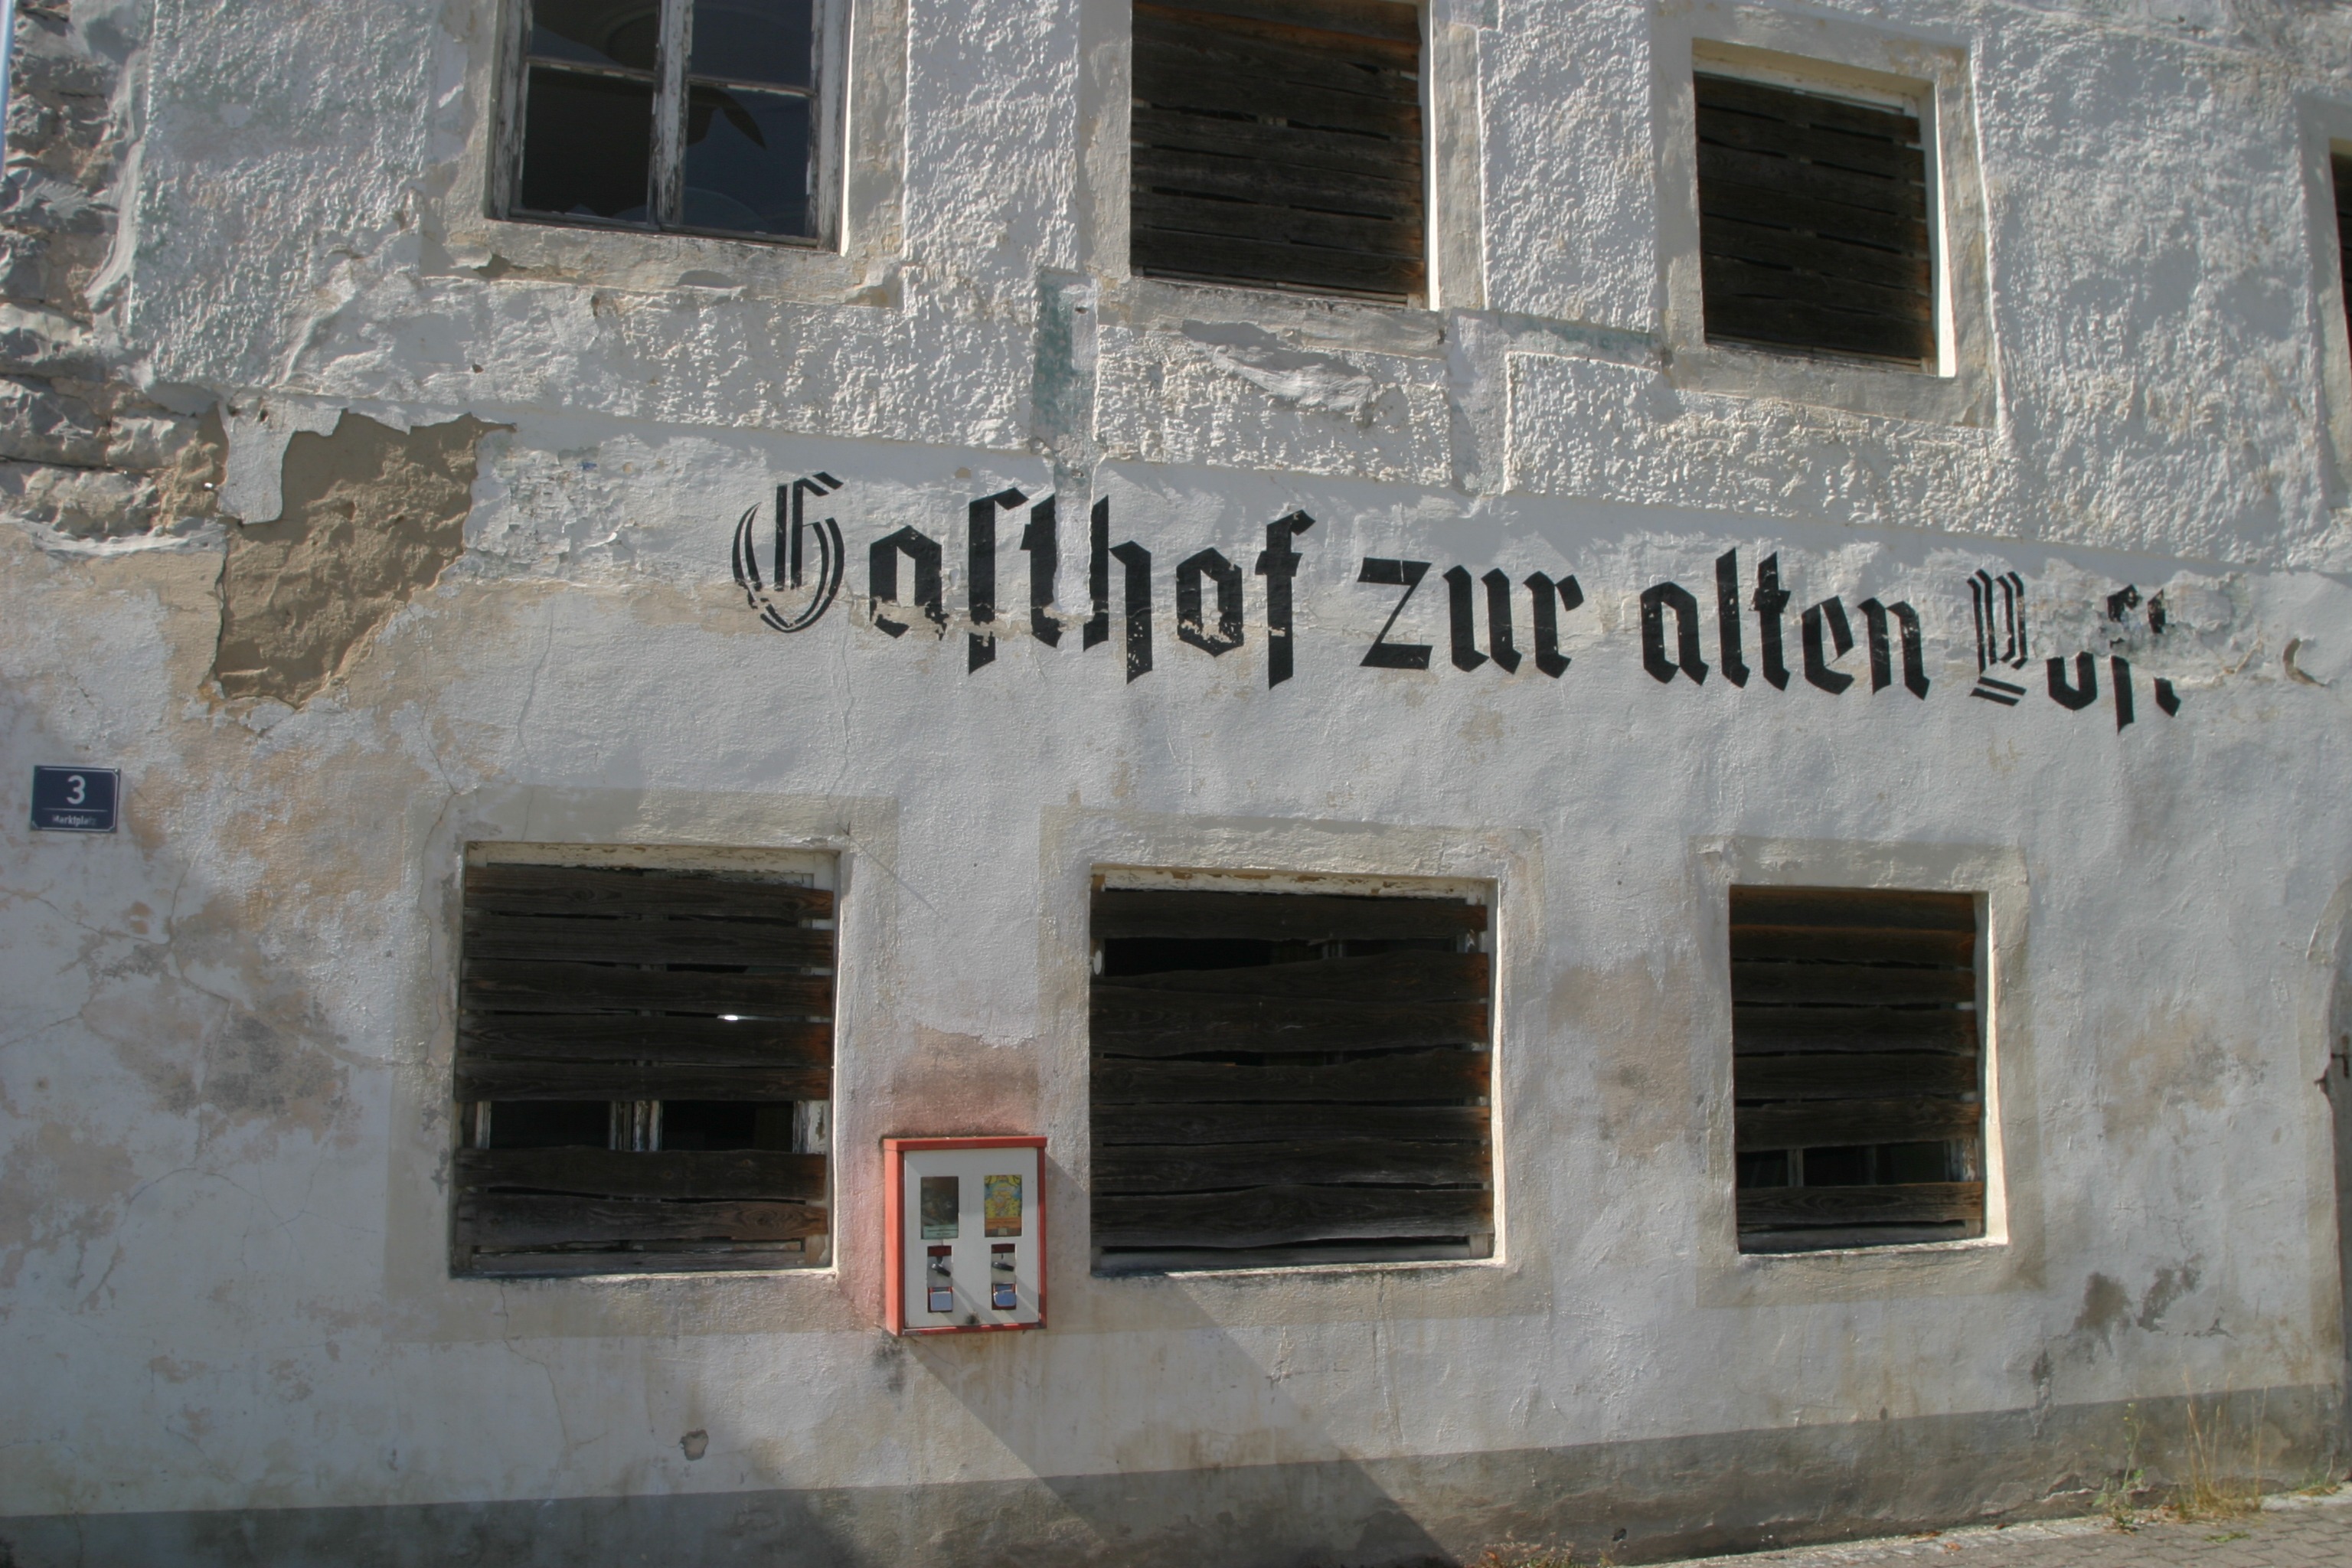
house, window, town, building, home, wall, facade, chapel, synagogue, history, lapsed, chewing gum, ancient history, gasthof, altm hl valley, altm hltal nature park